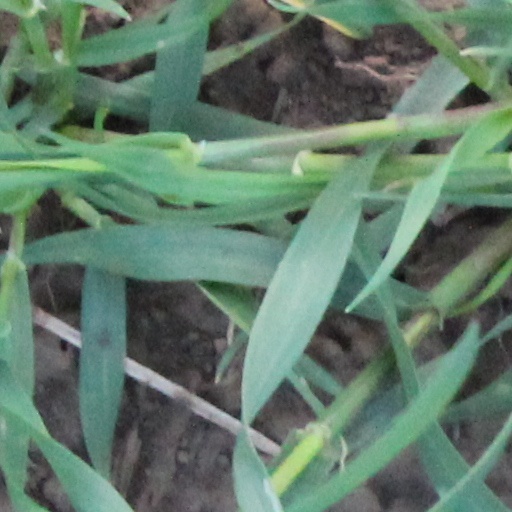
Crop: wheat